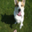
Label: dog